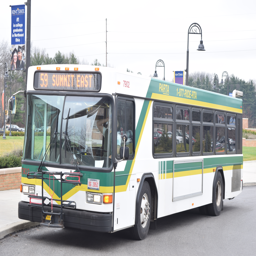
a summit east bus changes drivers during the day before picking up students .